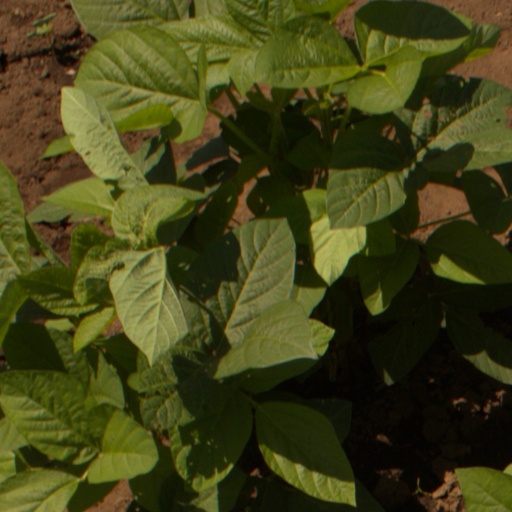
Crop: soybean